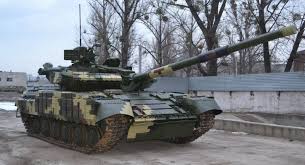
Label: Tank